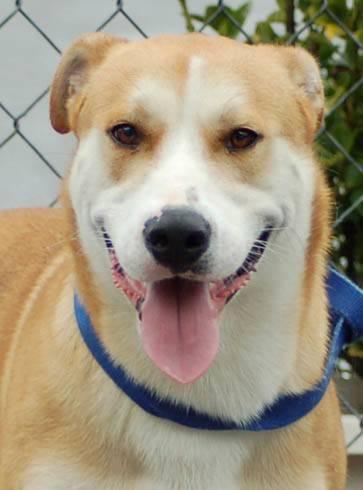
dog